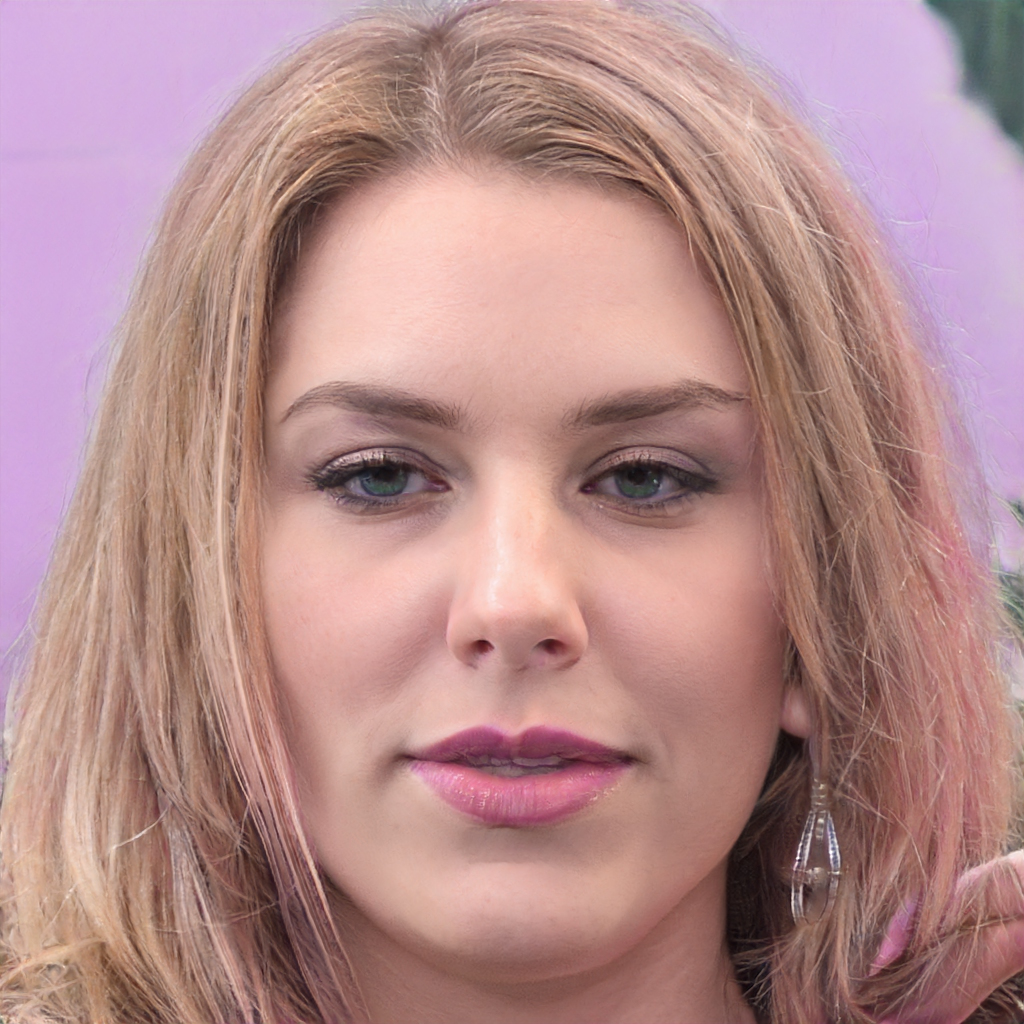
Gender: Female